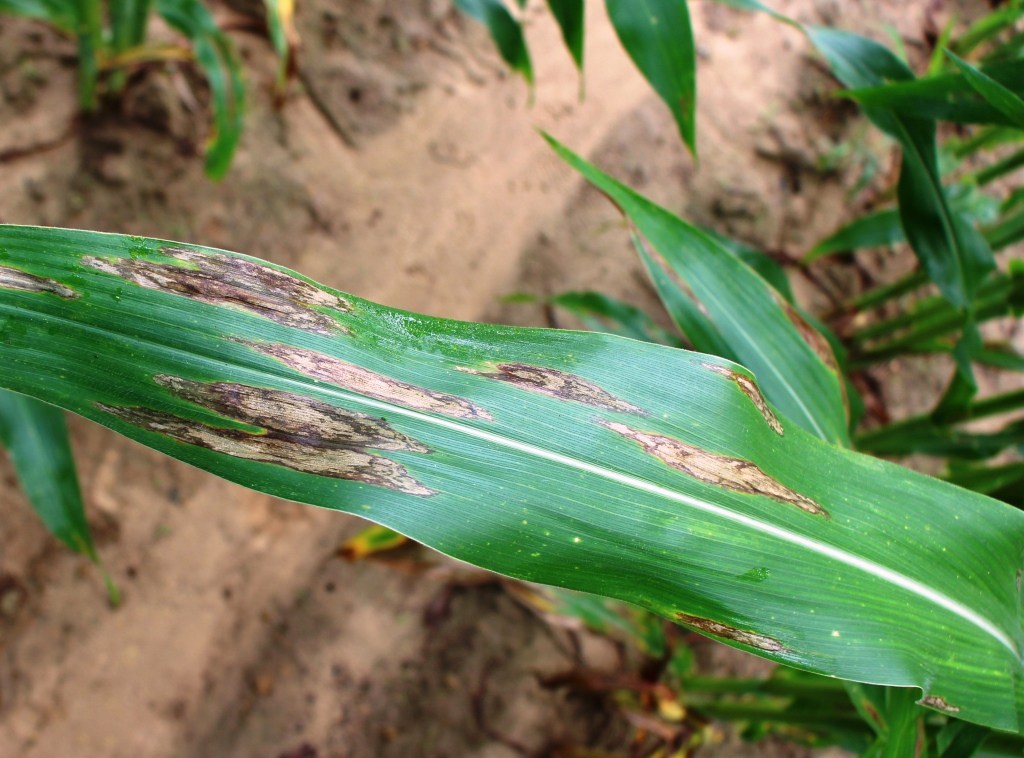
Labels: Corn leaf blight, Corn leaf blight